Christadelphians

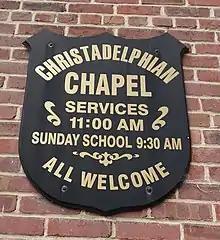
A sign showing the times of service for a Christadelphian ecclesia in Richmond, Virginia

Christadelphians are organised into local congregations, that commonly call themselves "ecclesias", which is taken from usage in the New Testament and is Greek for "gathering of those summoned". Congregational worship, which usually takes place on Sunday, centres on the remembrance of the death and celebration of the resurrection of Jesus Christ by the taking part in the "memorial service". Additional meetings are often organised for worship, prayer, preaching and Bible study.